Red Bank, New Jersey

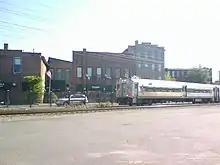
Red Bank is connected by rail to other urban centers

Red Bank is a noted social and commercial destination, filled with boutiques, designer clothing and home stores, parks, and restaurants with special events scheduled throughout the year